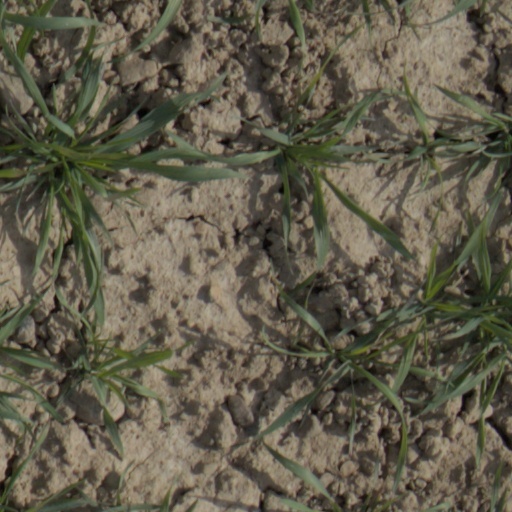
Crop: wheat